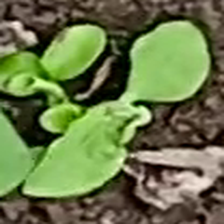
Weed species: Kena_(Commplina_benghalensio)